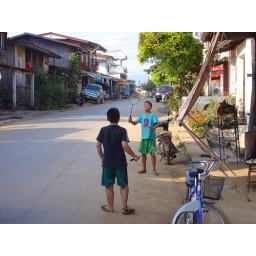
Lao boys playing badminton in the street